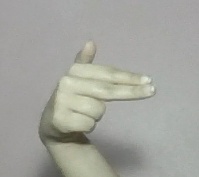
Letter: ghain